Zhou Shengxian

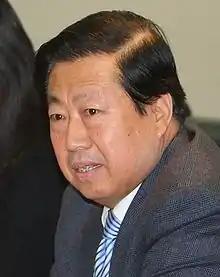
Zhou Shengxian in 2009

Zhou Shengxian (born December 1949) is a retired Chinese politician who served as the inaugural Minister of Environmental Protection.